Buford, Georgia

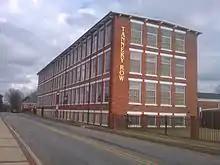
The historic Tannery Row building in downtown Buford

The Bona Allen Company constructed Tannery Row in downtown Buford as a shoe factory in 1919. After a brief employee strike the shoe factory was closed in 1942, although it was briefly reopened by the request of the federal government during World War II to make footwear for the military. Afterwards, the factory closed in 1945. In 2003 Tannery Row became home to the Tannery Row Artist Colony, which houses galleries and studios for artists.